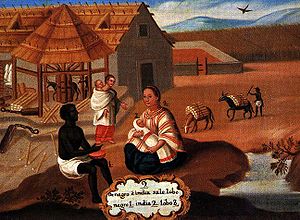
Zambo
Maleri fra 1700-tallet Pintura de Castas fra de spanske kolonier, af en afrikaner, en oprindelig indbygger og deres barn, der betegnes "Lobo", synonym med zambo.
Zambo, er en forældet og ofte nedsættende benævnelse for individer af blandet herkomst. Oprindeligt betegnede udtrykket afkommet af en sort person og en indianer, men blev i bl.a. Danmark også betegnelsen for en afkom efter sorte og mulatter.